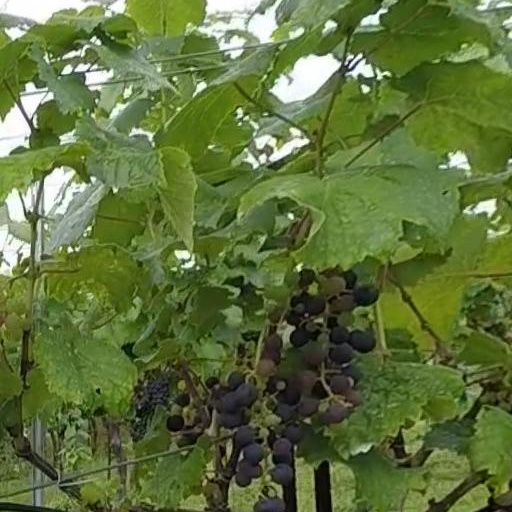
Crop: grape